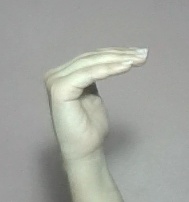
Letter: haa